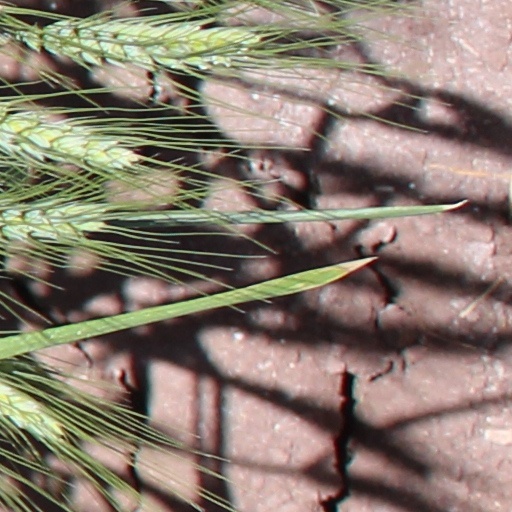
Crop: wheat